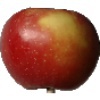
Label: braeburn_apple